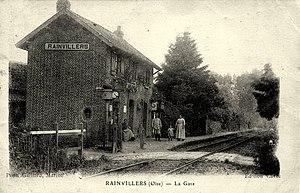
Carte postale de l'ancienne gare
Rainvillers est une commune française située dans la région Hauts-de-France, du département de l'Oise et de l'arrondissement de Beauvais.